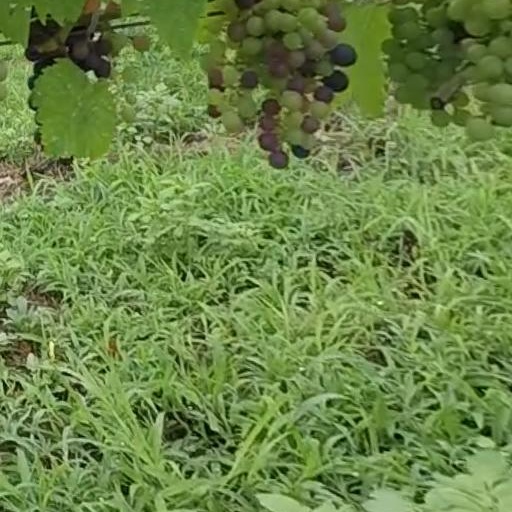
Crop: grape